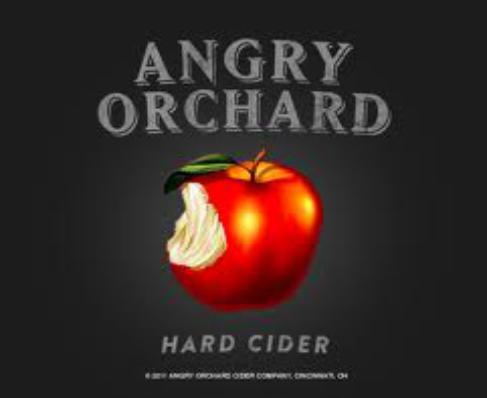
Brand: Angry Orchard
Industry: Food